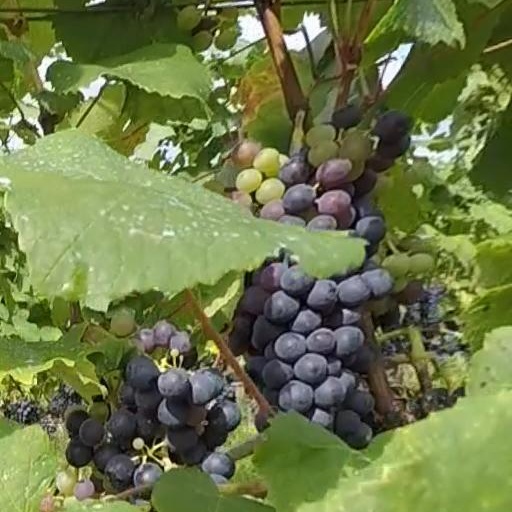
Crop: grape